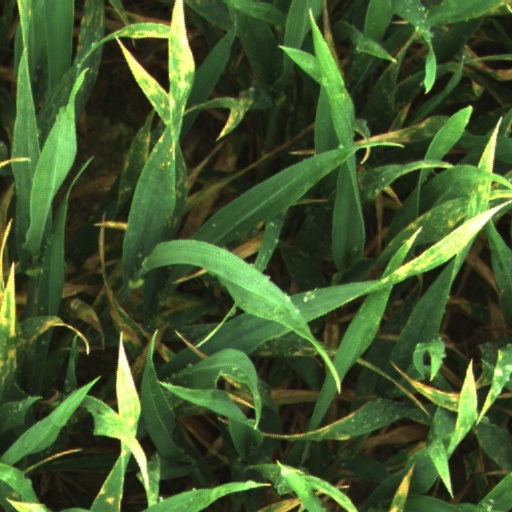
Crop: wheat